Bakhatgarh

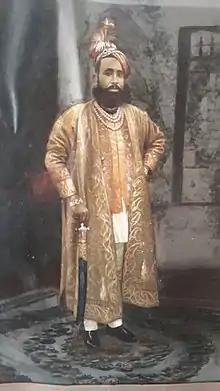
Rao Bahadur Rao Shree Sardar Singh of Bakhatgarh State.

Bakhatgarh is a town and former princely state in the Dhar district, Madhya Pradesh, India. The royal family of Bakhatgarh (a prominent parmar clan of Malwa, and perhaps the oldest) belongs to Mahipawat sub-clan of Paramara Rajputs. They are descendants of King Bhoja.